Jehan de Louvois

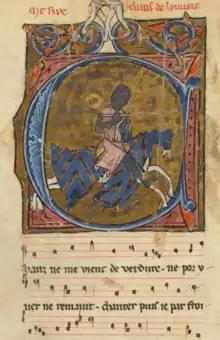
Jehan de Louvois in the Chansonnier du Roi, above his song

Jehan de Louvois ( 1252–1270) was a French nobleman and trouvère from the County of Champagne.